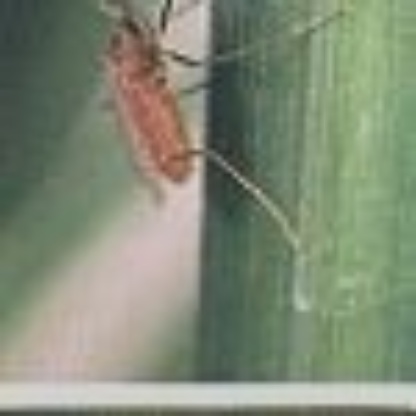
Nhãn: Sâu năn ( Muỗi hành )(Rice Gall Midge)